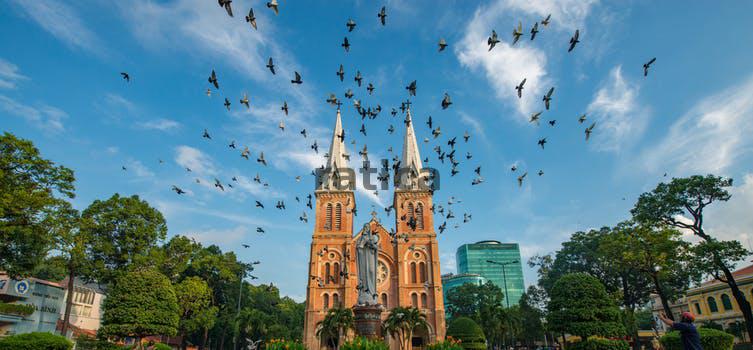
Label: Watermark